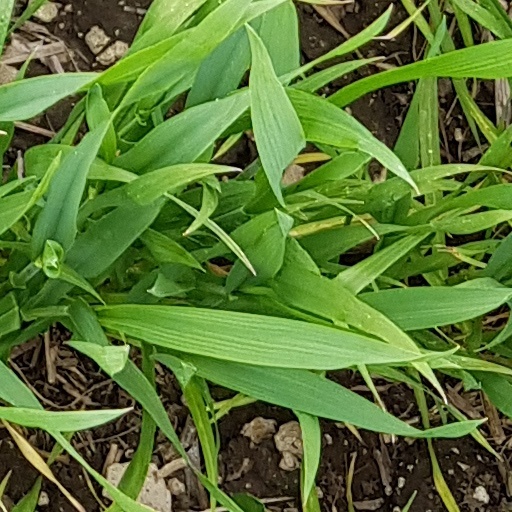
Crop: wheat